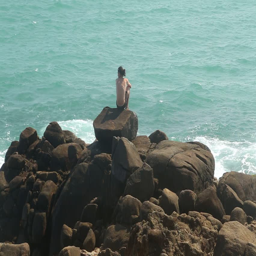
man sitting on a huge boulder on a beach and looking at the sea